Mike Chabala

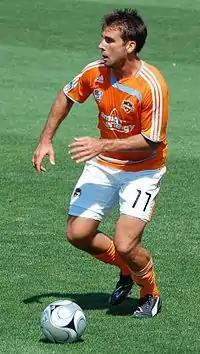

Michael Shaun Chabala (born May 24, 1984) is an American former professional soccer player who played as a left-back.